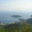
Label: sea